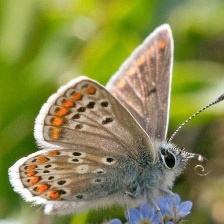
Species: BROWN ARGUS
Butterfly family (ImageNet category): lycaenid_butterfly